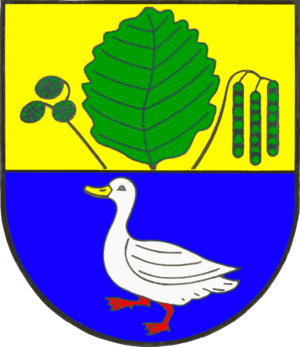
Ellingsted
Coat of arms of Ellingsted
Ellingsted eller Ellingstedt er en landsby og kommune beliggende cirka 13 km sydvest for Slesvig by på kanten af Trenemarsken i Sydslesvig. Administrativt hører kommunen under Slesvig-Flensborg kreds i den tyske delstat Slesvig-Holsten. Kommunen samarbejder på administrativt plan med andre kommuner i omegnen i Arns Herred kommunefællesskab. Til kommunen hører også Boghoved, Ellingsted Bæk, Ellingsted Nord, Morgenstjerne og Skellund. I kirkelig henseende hører Ellingsted under Hollingsted Sogn. Sognet lå i Arns Herred, da Slesvig var dansk indtil 1864.